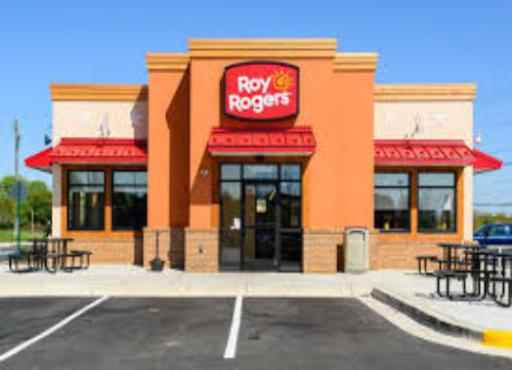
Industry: Food